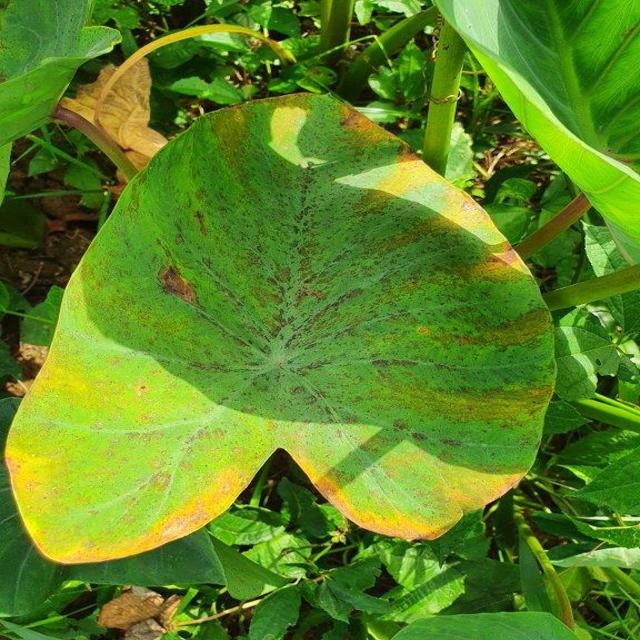
Label: Mid_Blight